Eschenbach railway station

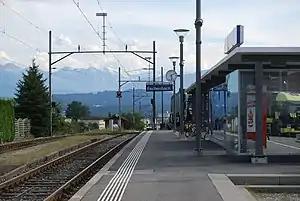
The station platform in 2012

Eschenbach railway station is a railway station in the municipality of Eschenbach, in the Swiss canton of Lucerne. It is an intermediate stop on the standard gauge Seetal line of Swiss Federal Railways.